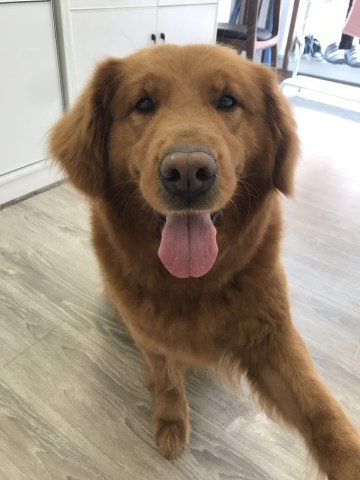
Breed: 5355-n000126-golden_retriever